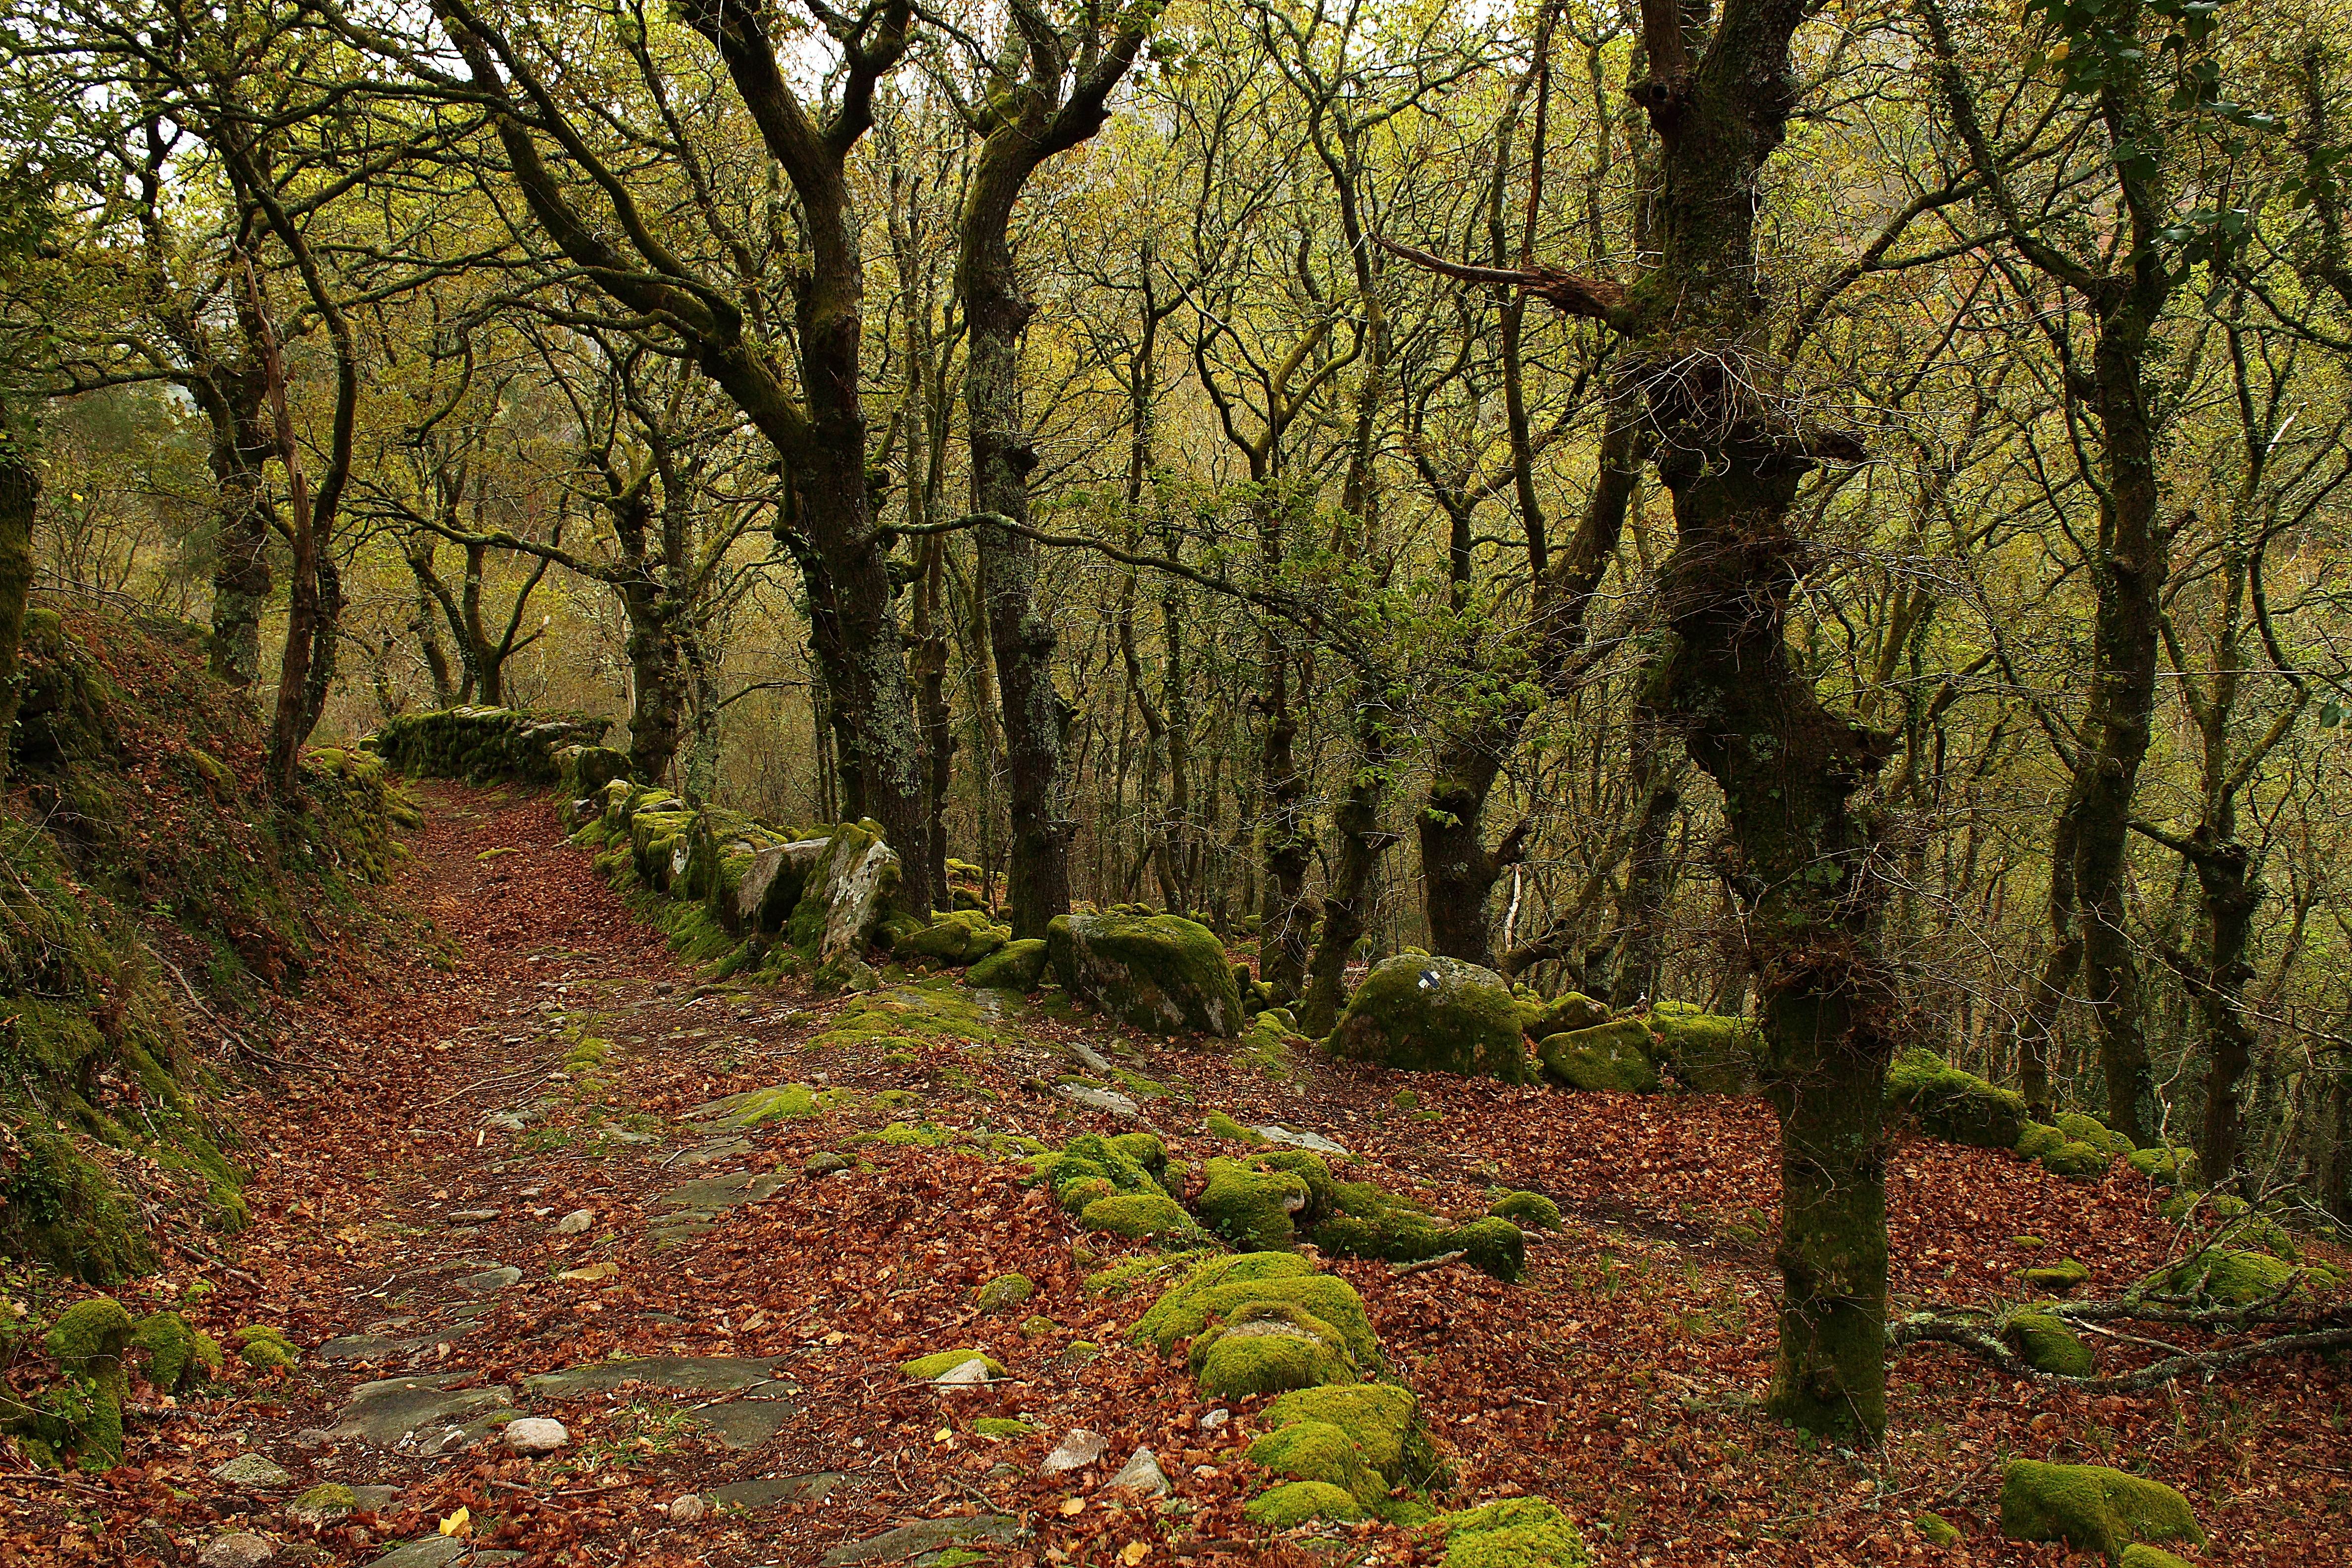
tree, nature, forest, wilderness, branch, plant, trail, sunlight, leaf, green, autumn, season, spain, a, lama, deciduous, galicia, pontevedra, grove, woodland, habitat, ecosystem, espana, ggl1, canoneos500d, biome, old growth forest, natural environment, atmospheric phenomenon, woody plant, temperate broadleaf and mixed forest, temperate coniferous forest